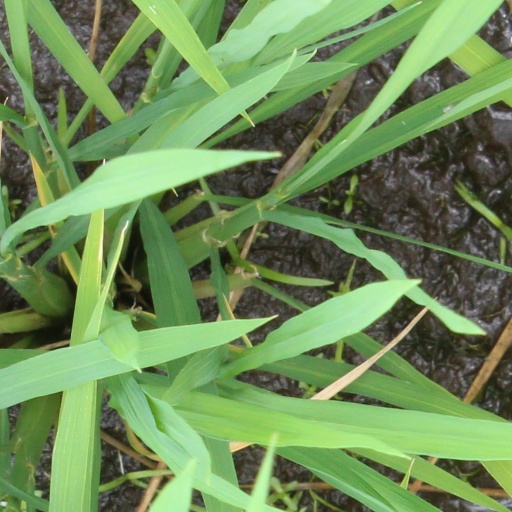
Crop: rice